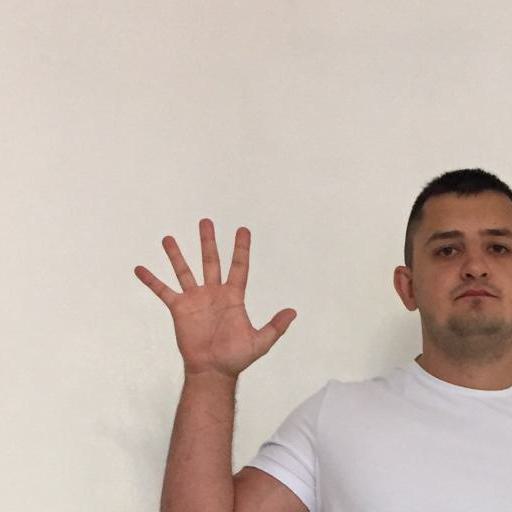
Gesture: palm